Chu Tzer-ming

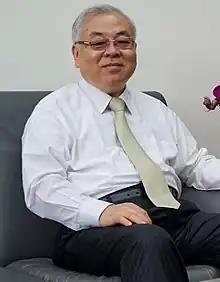

Chu Tzer-ming is a Taiwanese financier and politician. He has been the Minister of the Directorate-General of Budget, Accounting and Statistics in the Executive Yuan since 20 May 2016.